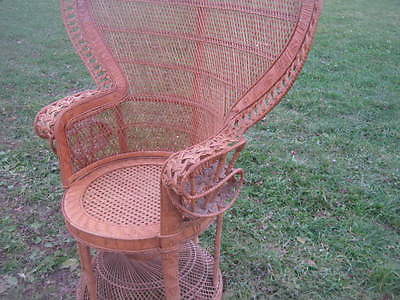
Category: chair